Bikini waxing

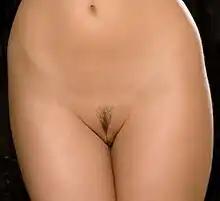
A woman's pubic area after a partial bikini wax

Bikini waxing is the removal of pubic hair using a special wax, which can be hot or cold, that adheres to hairs and pulls them out when the wax is removed quickly from the skin, usually with a cloth strip. While the practice is mainly associated with women, male waxing to remove men's pubic hair has become a more common practice.